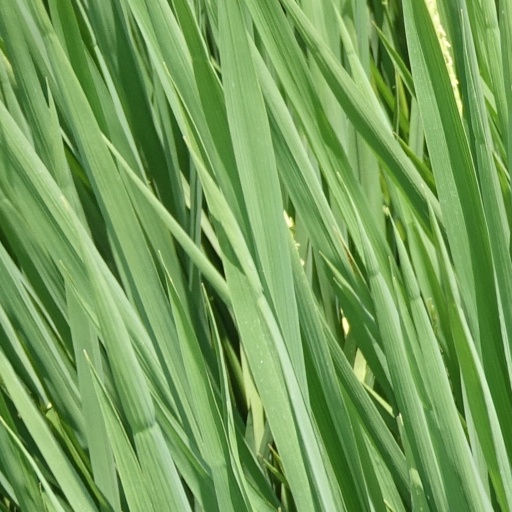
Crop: rice